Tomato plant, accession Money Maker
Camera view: tilt-top (135 deg); turntable rotation: 300 degrees
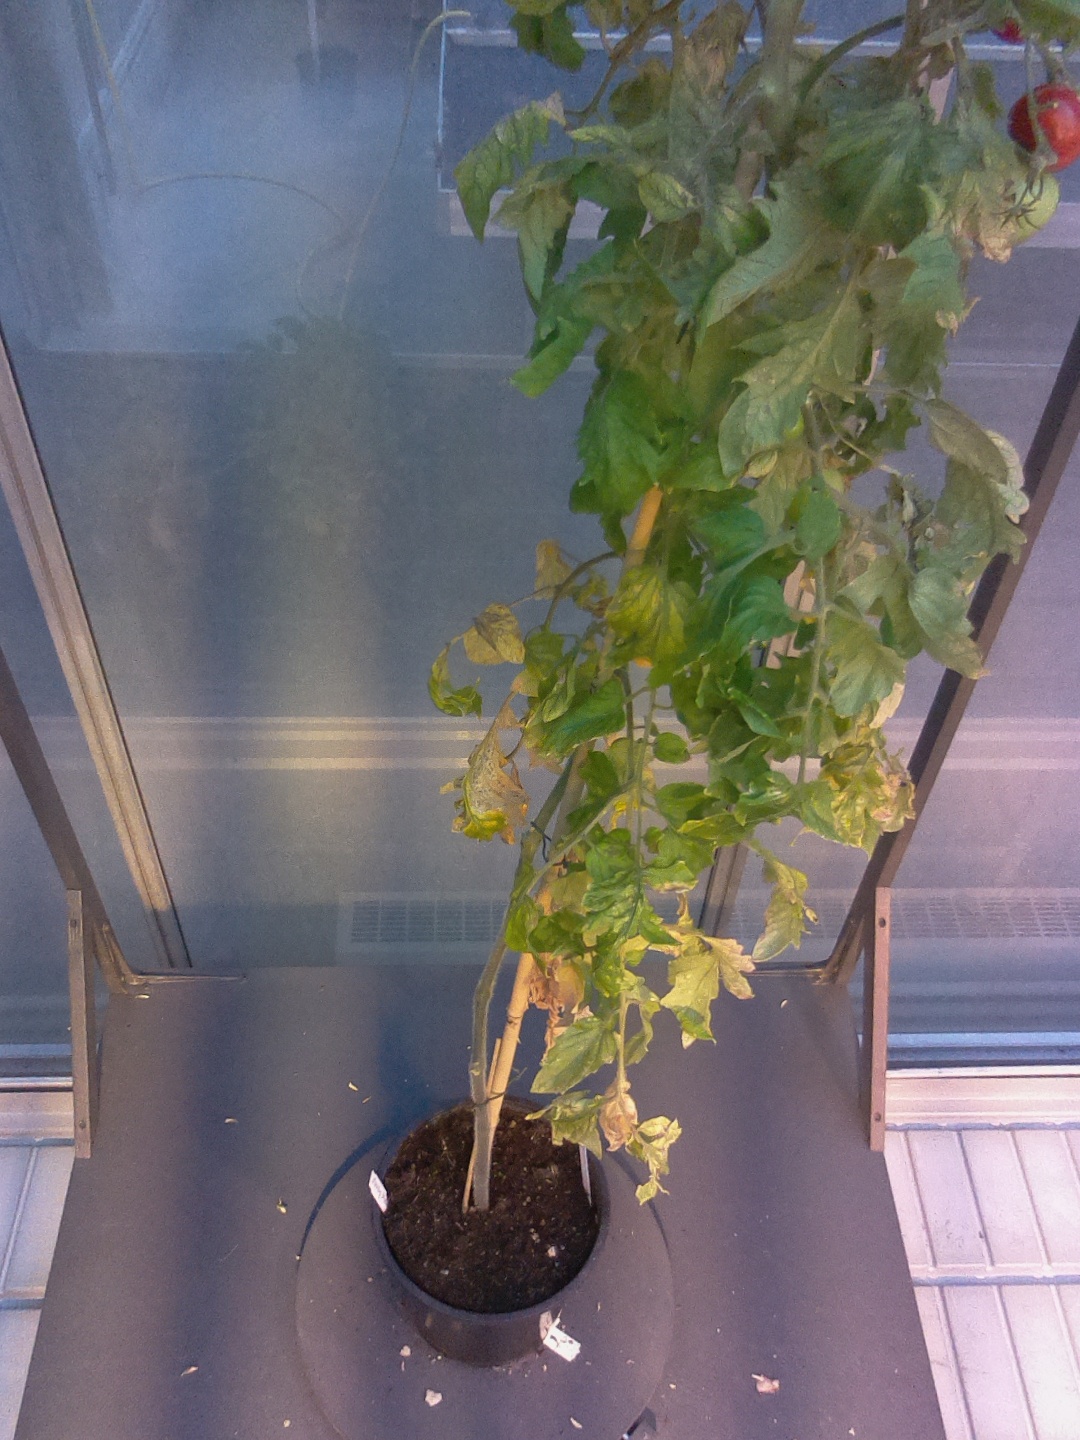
BBCH growth stage 84: 40%-50% of fruits show typical fully ripe color